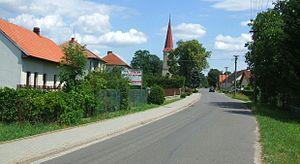
Kunětice est une commune du district et de la région de Pardubice, en République tchèque. Sa population s'élevait à 318 habitants en 2017.